Willem van Blijenbergh

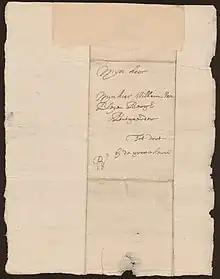
Letter by Benedictus de Spinoza to Willem van Blijenbergh, cover, 1665.

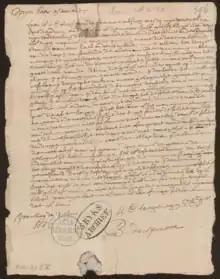
Letter by Benedictus de Spinoza to Willem van Blijenbergh, 1665.

Willem van Blijenbergh (1632–1696) was a Dutch grain broker and amateur Calvinist theologian. He was born and lived in Dordrecht. He engaged in philosophical correspondence with Baruch Spinoza regarding the problem of evil. Their correspondence consisted of four letters each, written between December 1664 to June 1665. Blijenbergh visited Spinoza at his home in June, after which their correspondence ended.